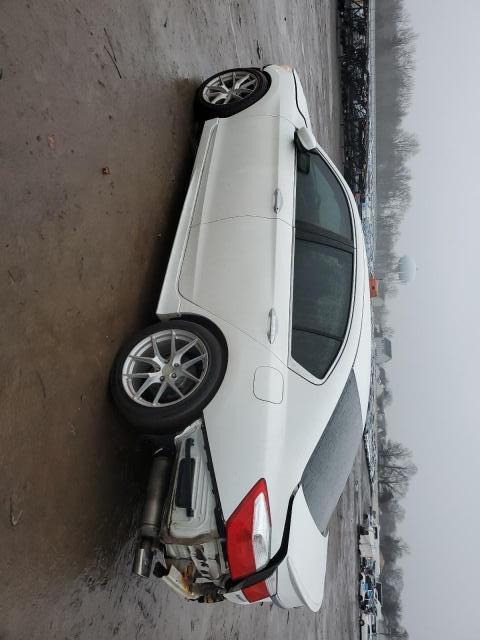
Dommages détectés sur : capot, aile arrière gauche, malle, pare-choc arrière, plaque d'immatriculation arrière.
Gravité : majeur